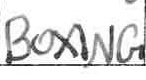
Label: boxing